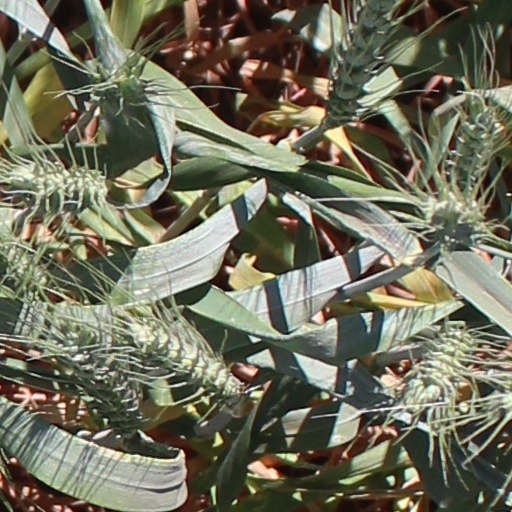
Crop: wheat